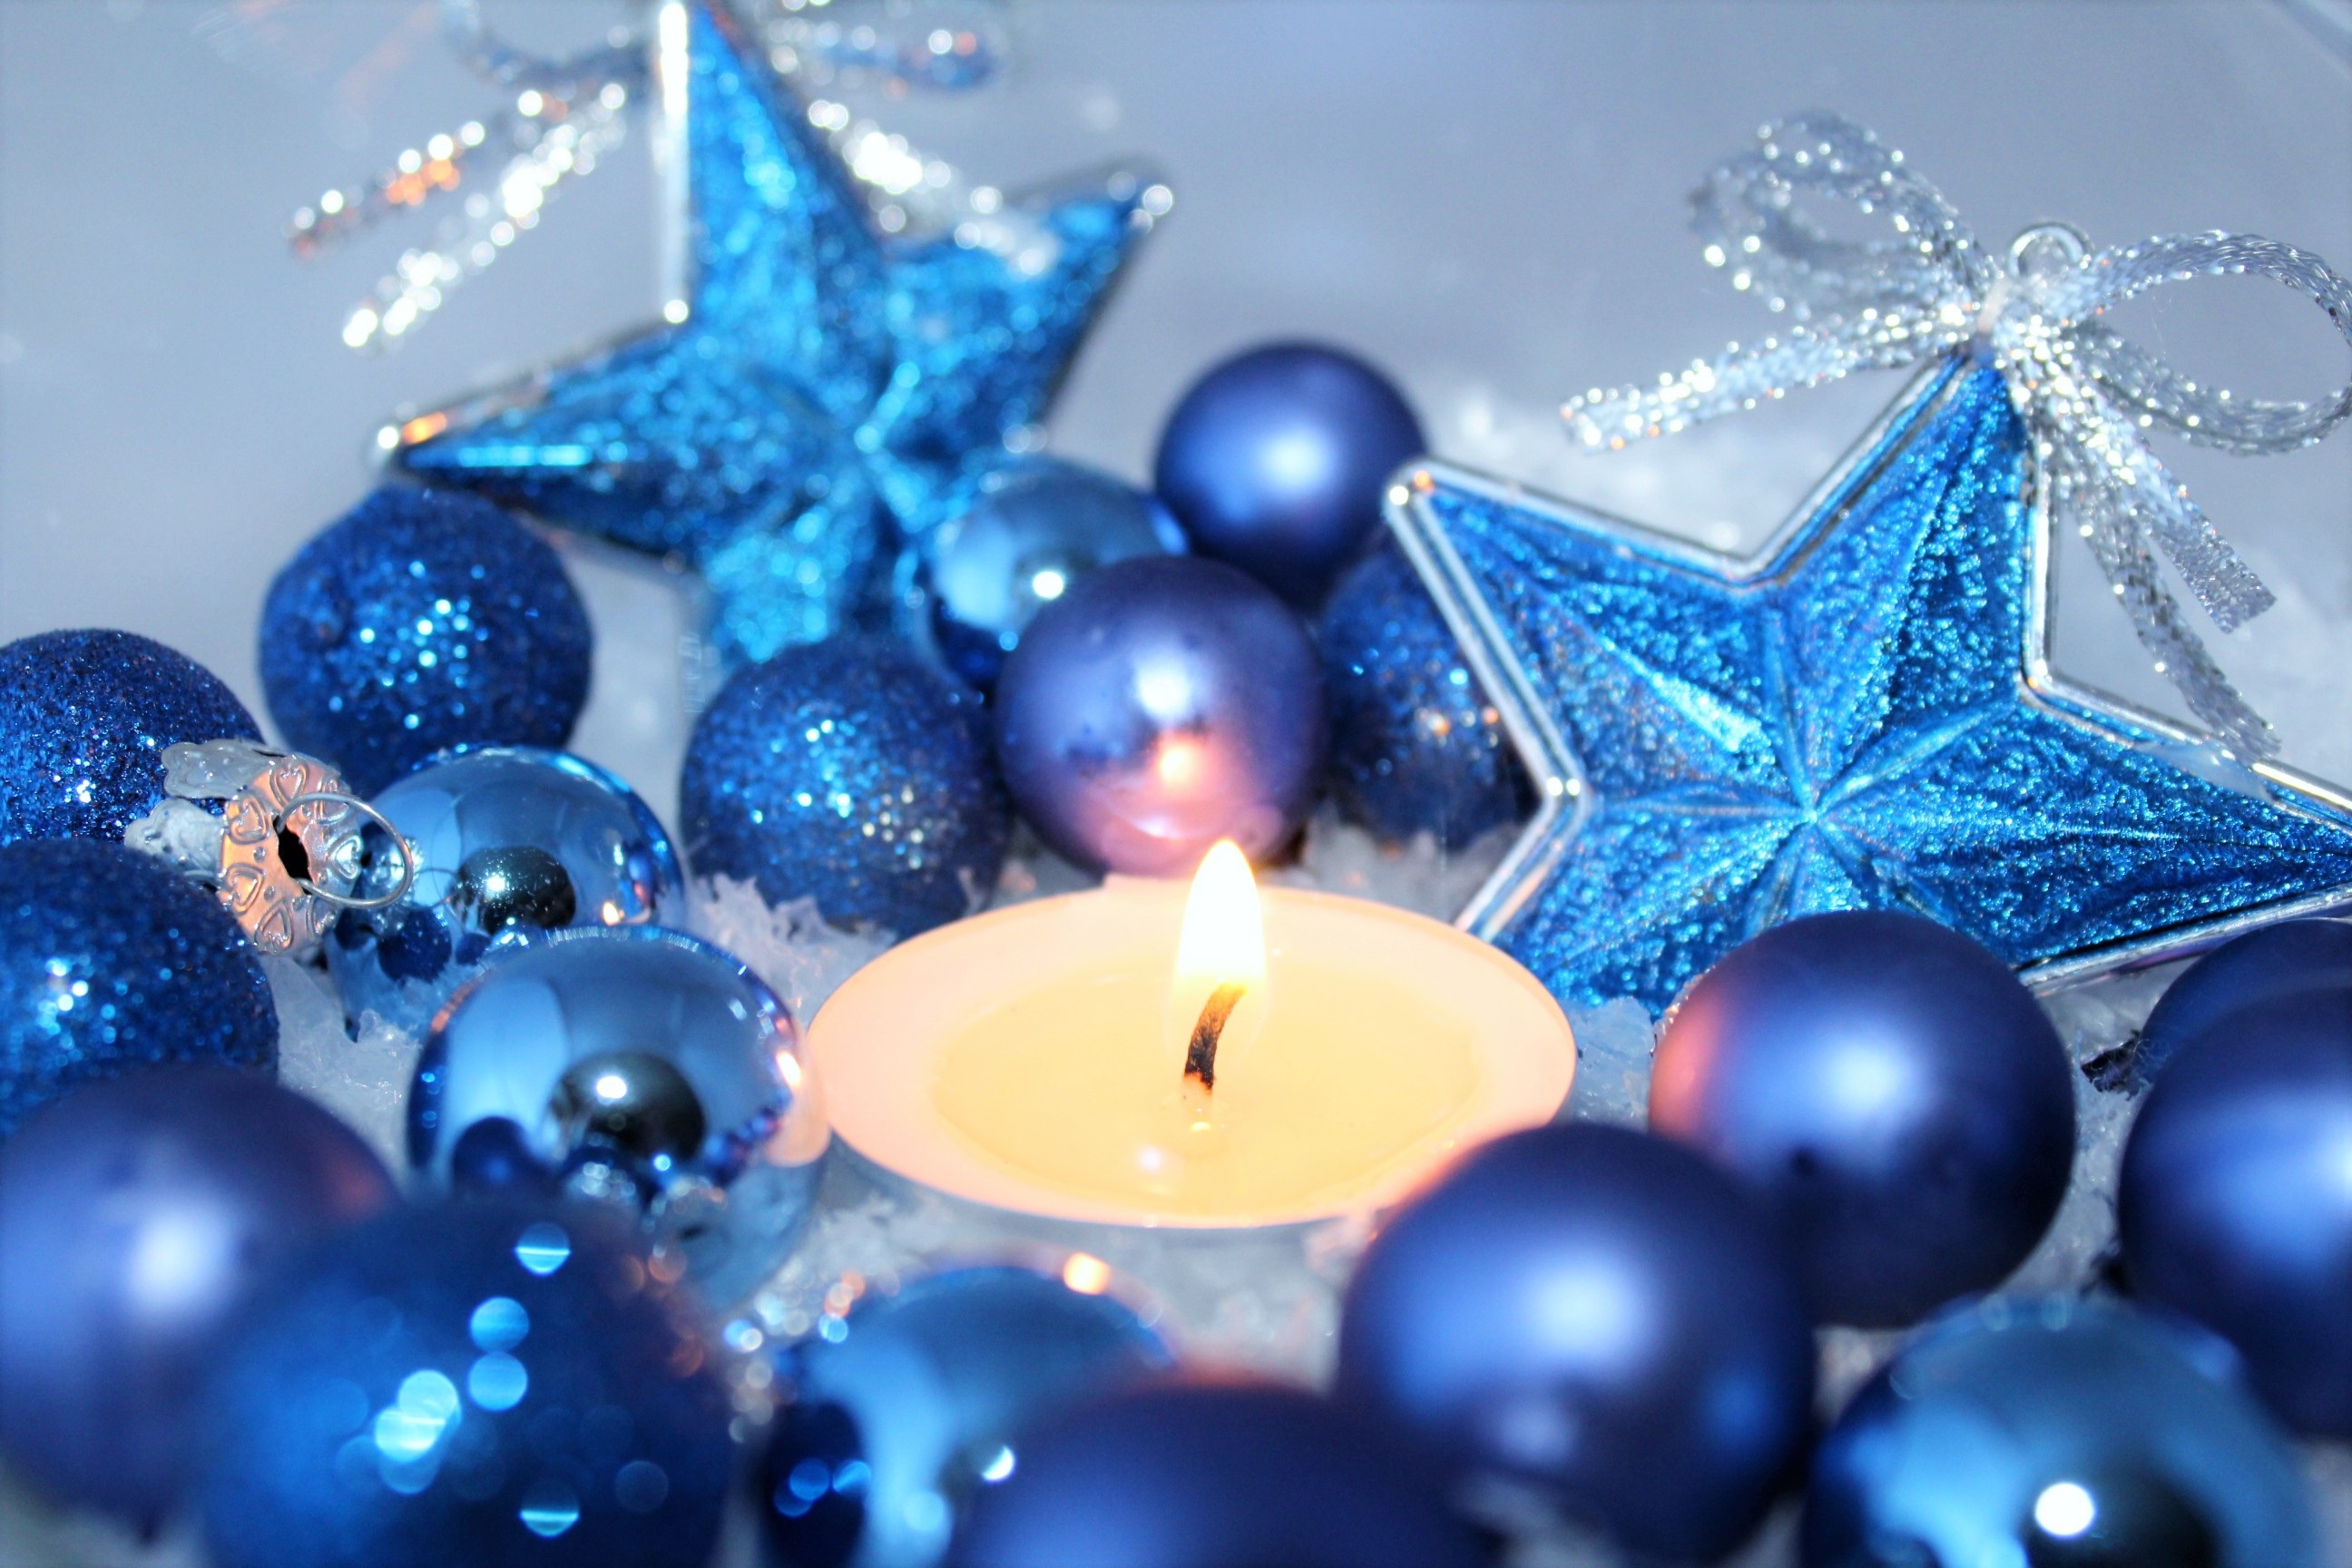
branch, star, decoration, blue, candle, christmas, decor, christmas tree, advent, christmas decoration, christmas time, background, poinsettia